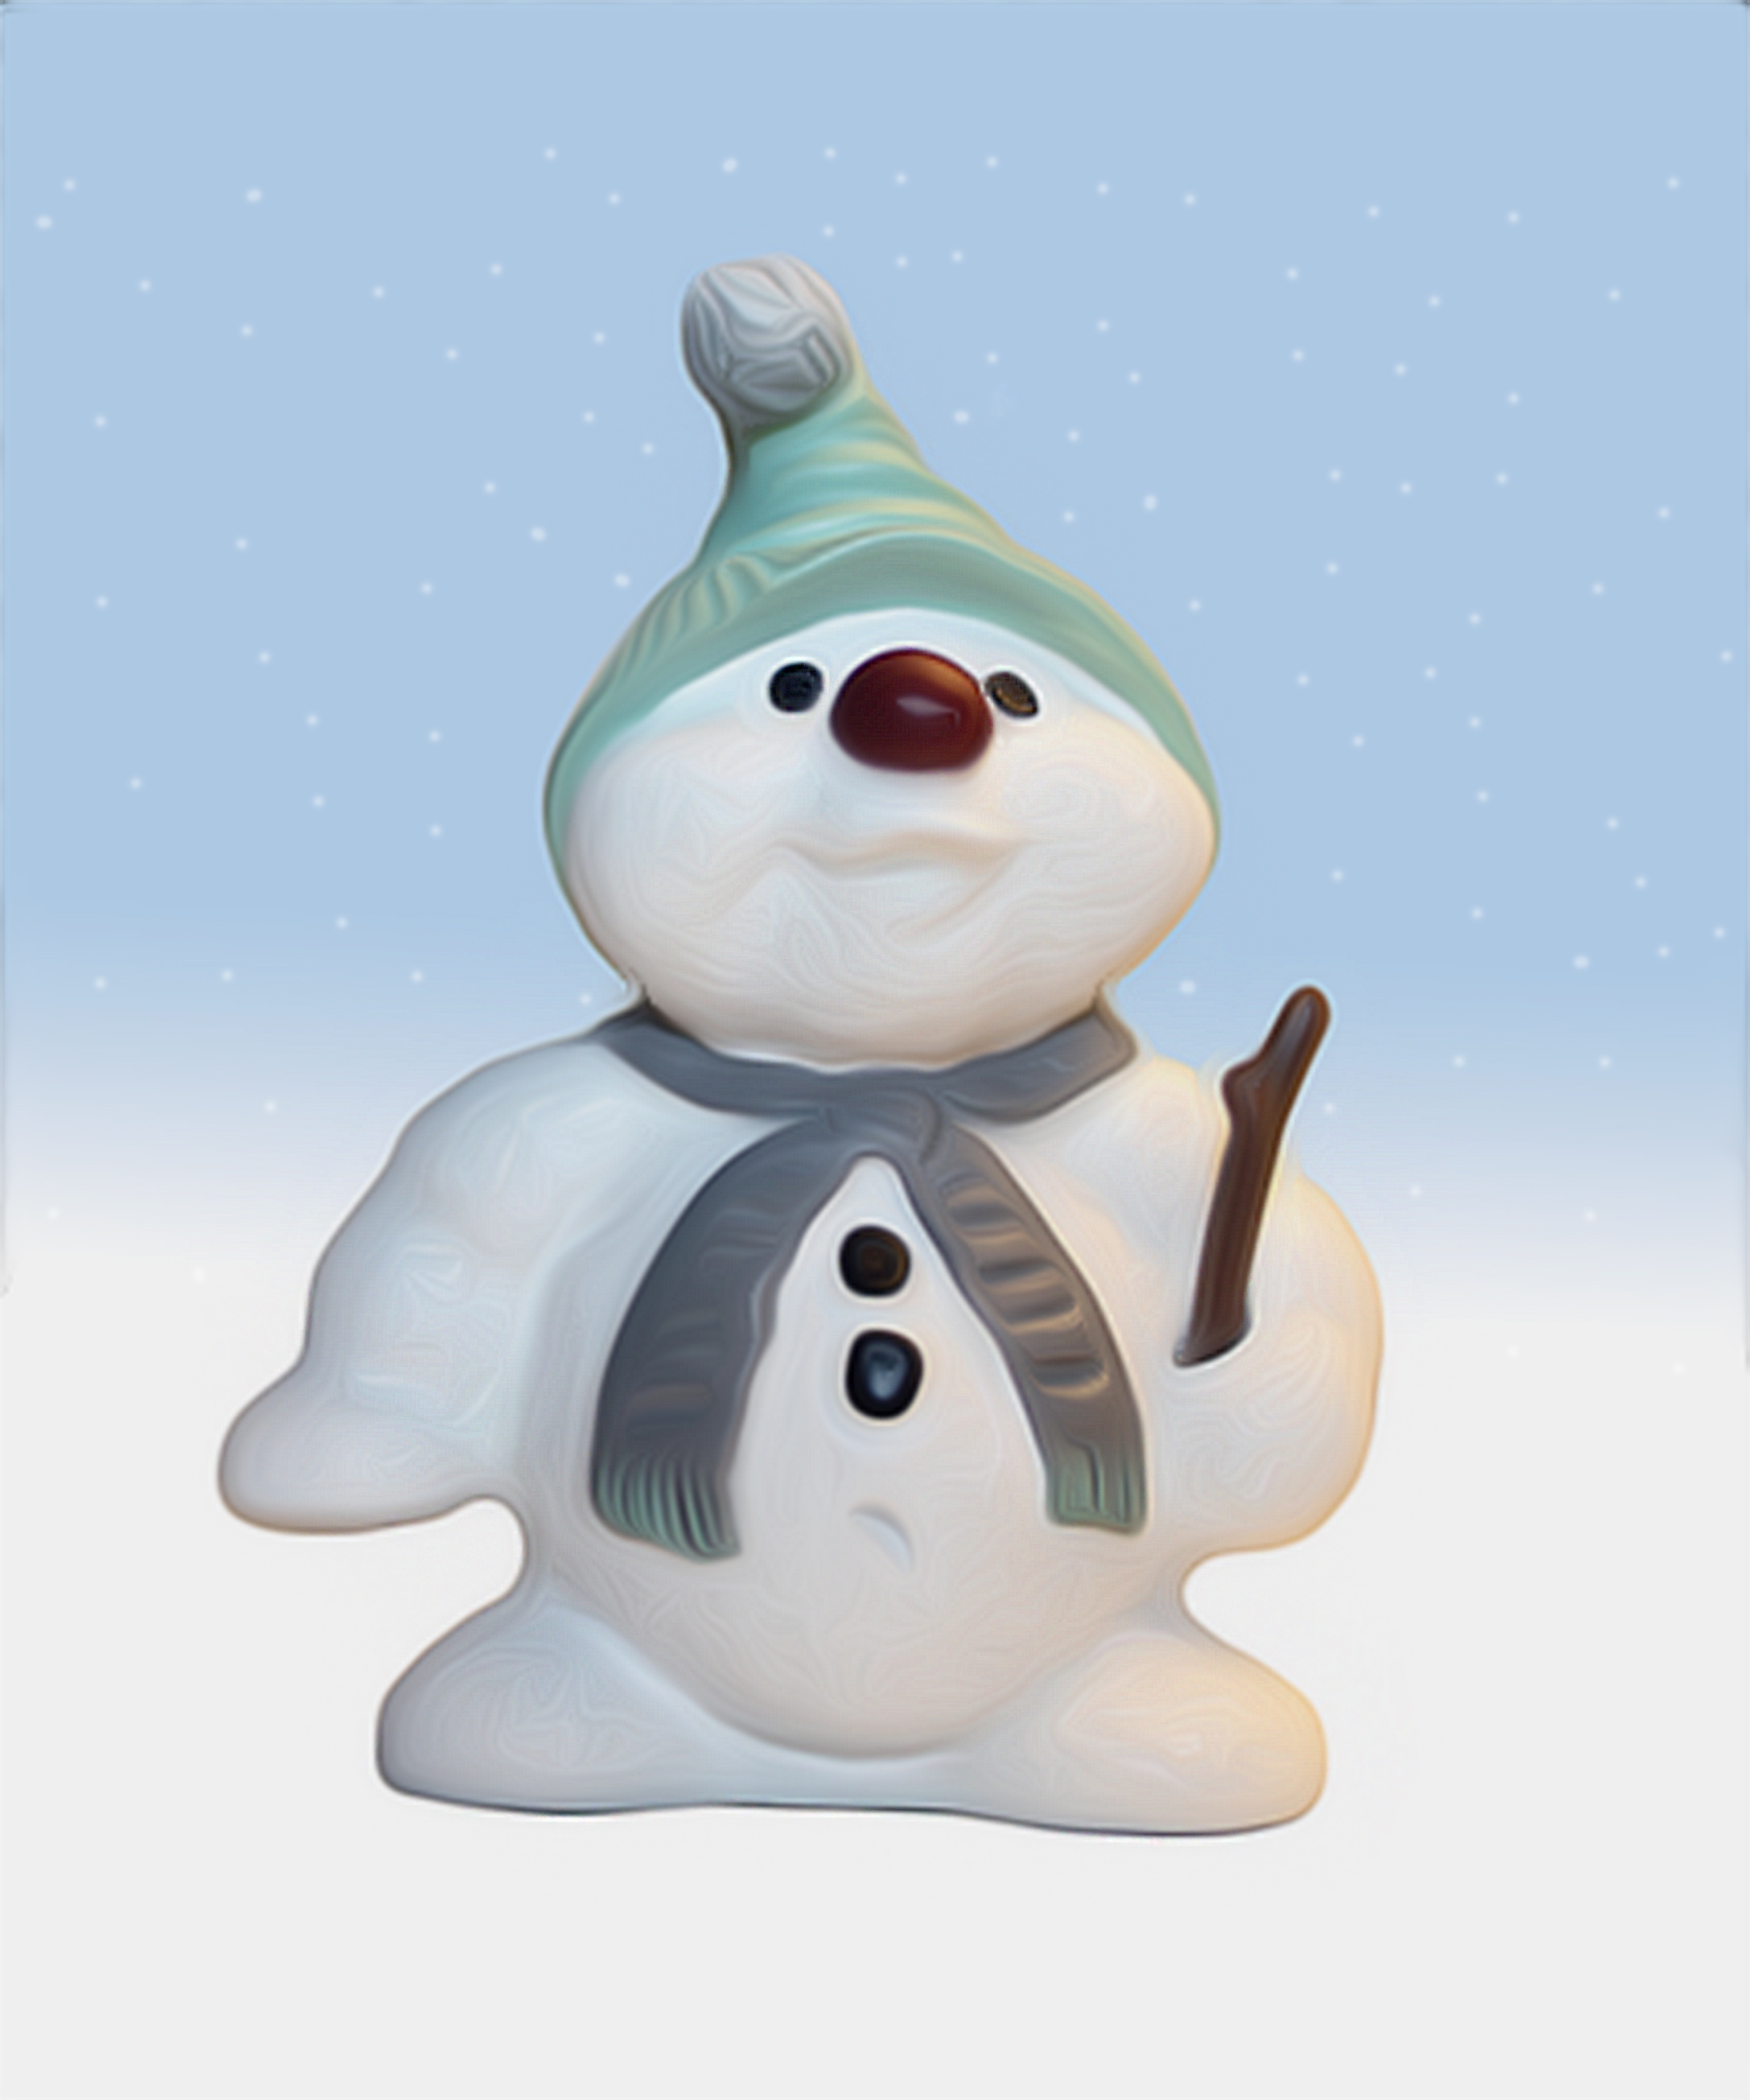
snow, cold, winter, white, frost, weather, frozen, season, rabbit, garnish, illustration, snowman, december, cartoon, rabits and hares